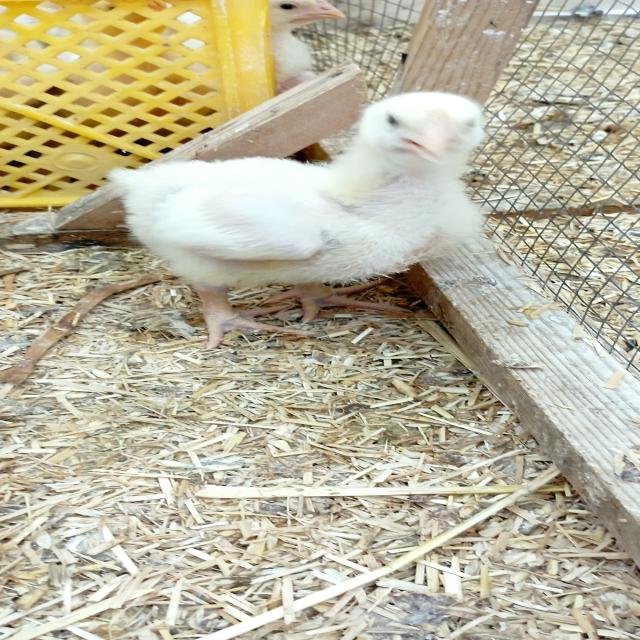
Weight: 334 g